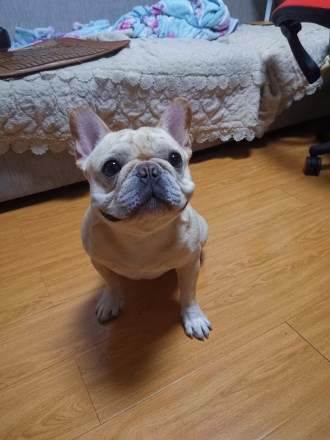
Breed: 1121-n000002-French_bulldog